Singularity (Sleator novel)

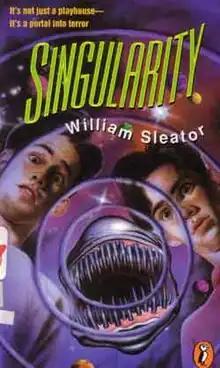
Cover of the 1995 Puffin (Puffin Books) paperback edition

Singularity, published in 1985 by E. P. Dutton, is a science fiction novel for young adults written by William Sleator. It was listed as a YALSA Best Book for Young Adults, a Junior Library Guild Selection, and was a Colorado Blue Spruce Young Adult Book Award Nominee.